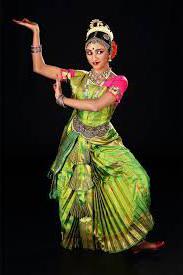
Dance form: kuchipudi